End zone

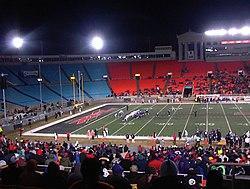
An XFL field, including end zone featuring the league's logo

The location and dimensions of a goal post differ from league to league, but it is usually within the boundaries of the end zone. In earlier football games (both professional and collegiate), the goal post began at the goal line, and was usually an H-shaped bar. Nowadays, for player safety reasons, almost all goal posts in the professional and collegiate levels of American football are T-shaped (resembling a slingshot), and reside just outside the rear of both end zones; such goalposts, first seen in 1966, were invented by Jim Trimble and Joel Rottman in Montreal, Quebec, Canada.